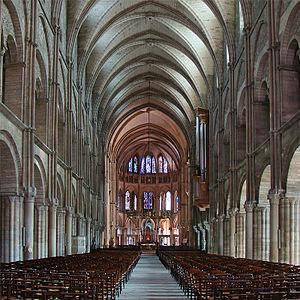
Basilique Saint-Remi, Reims, Champagne-Ardenne, France.
La basilique Saint-Remi est un édifice religieux chrétien construit aux alentours de l'an mil dans la ville de Reims.